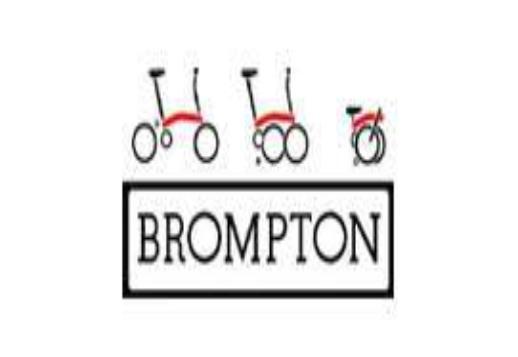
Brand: brompton bicycle
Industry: Transportation